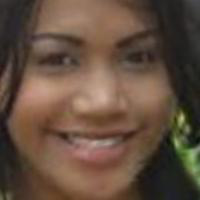
Age group: age 11-20